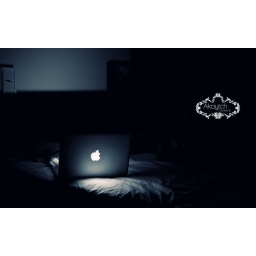
My seat consists of a pillow rested against my bed frame, blankets as heaters, my body as the Macbook holder